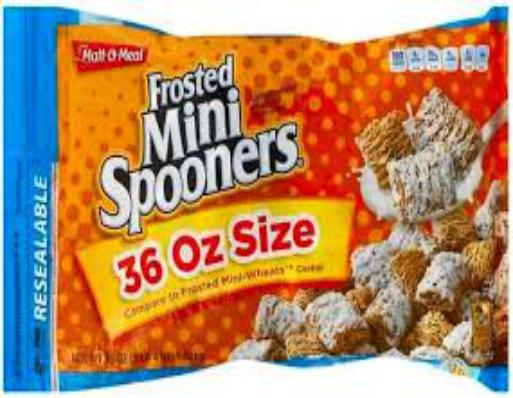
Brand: Frosted Mini Spooners
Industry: Food